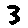
Label: 3